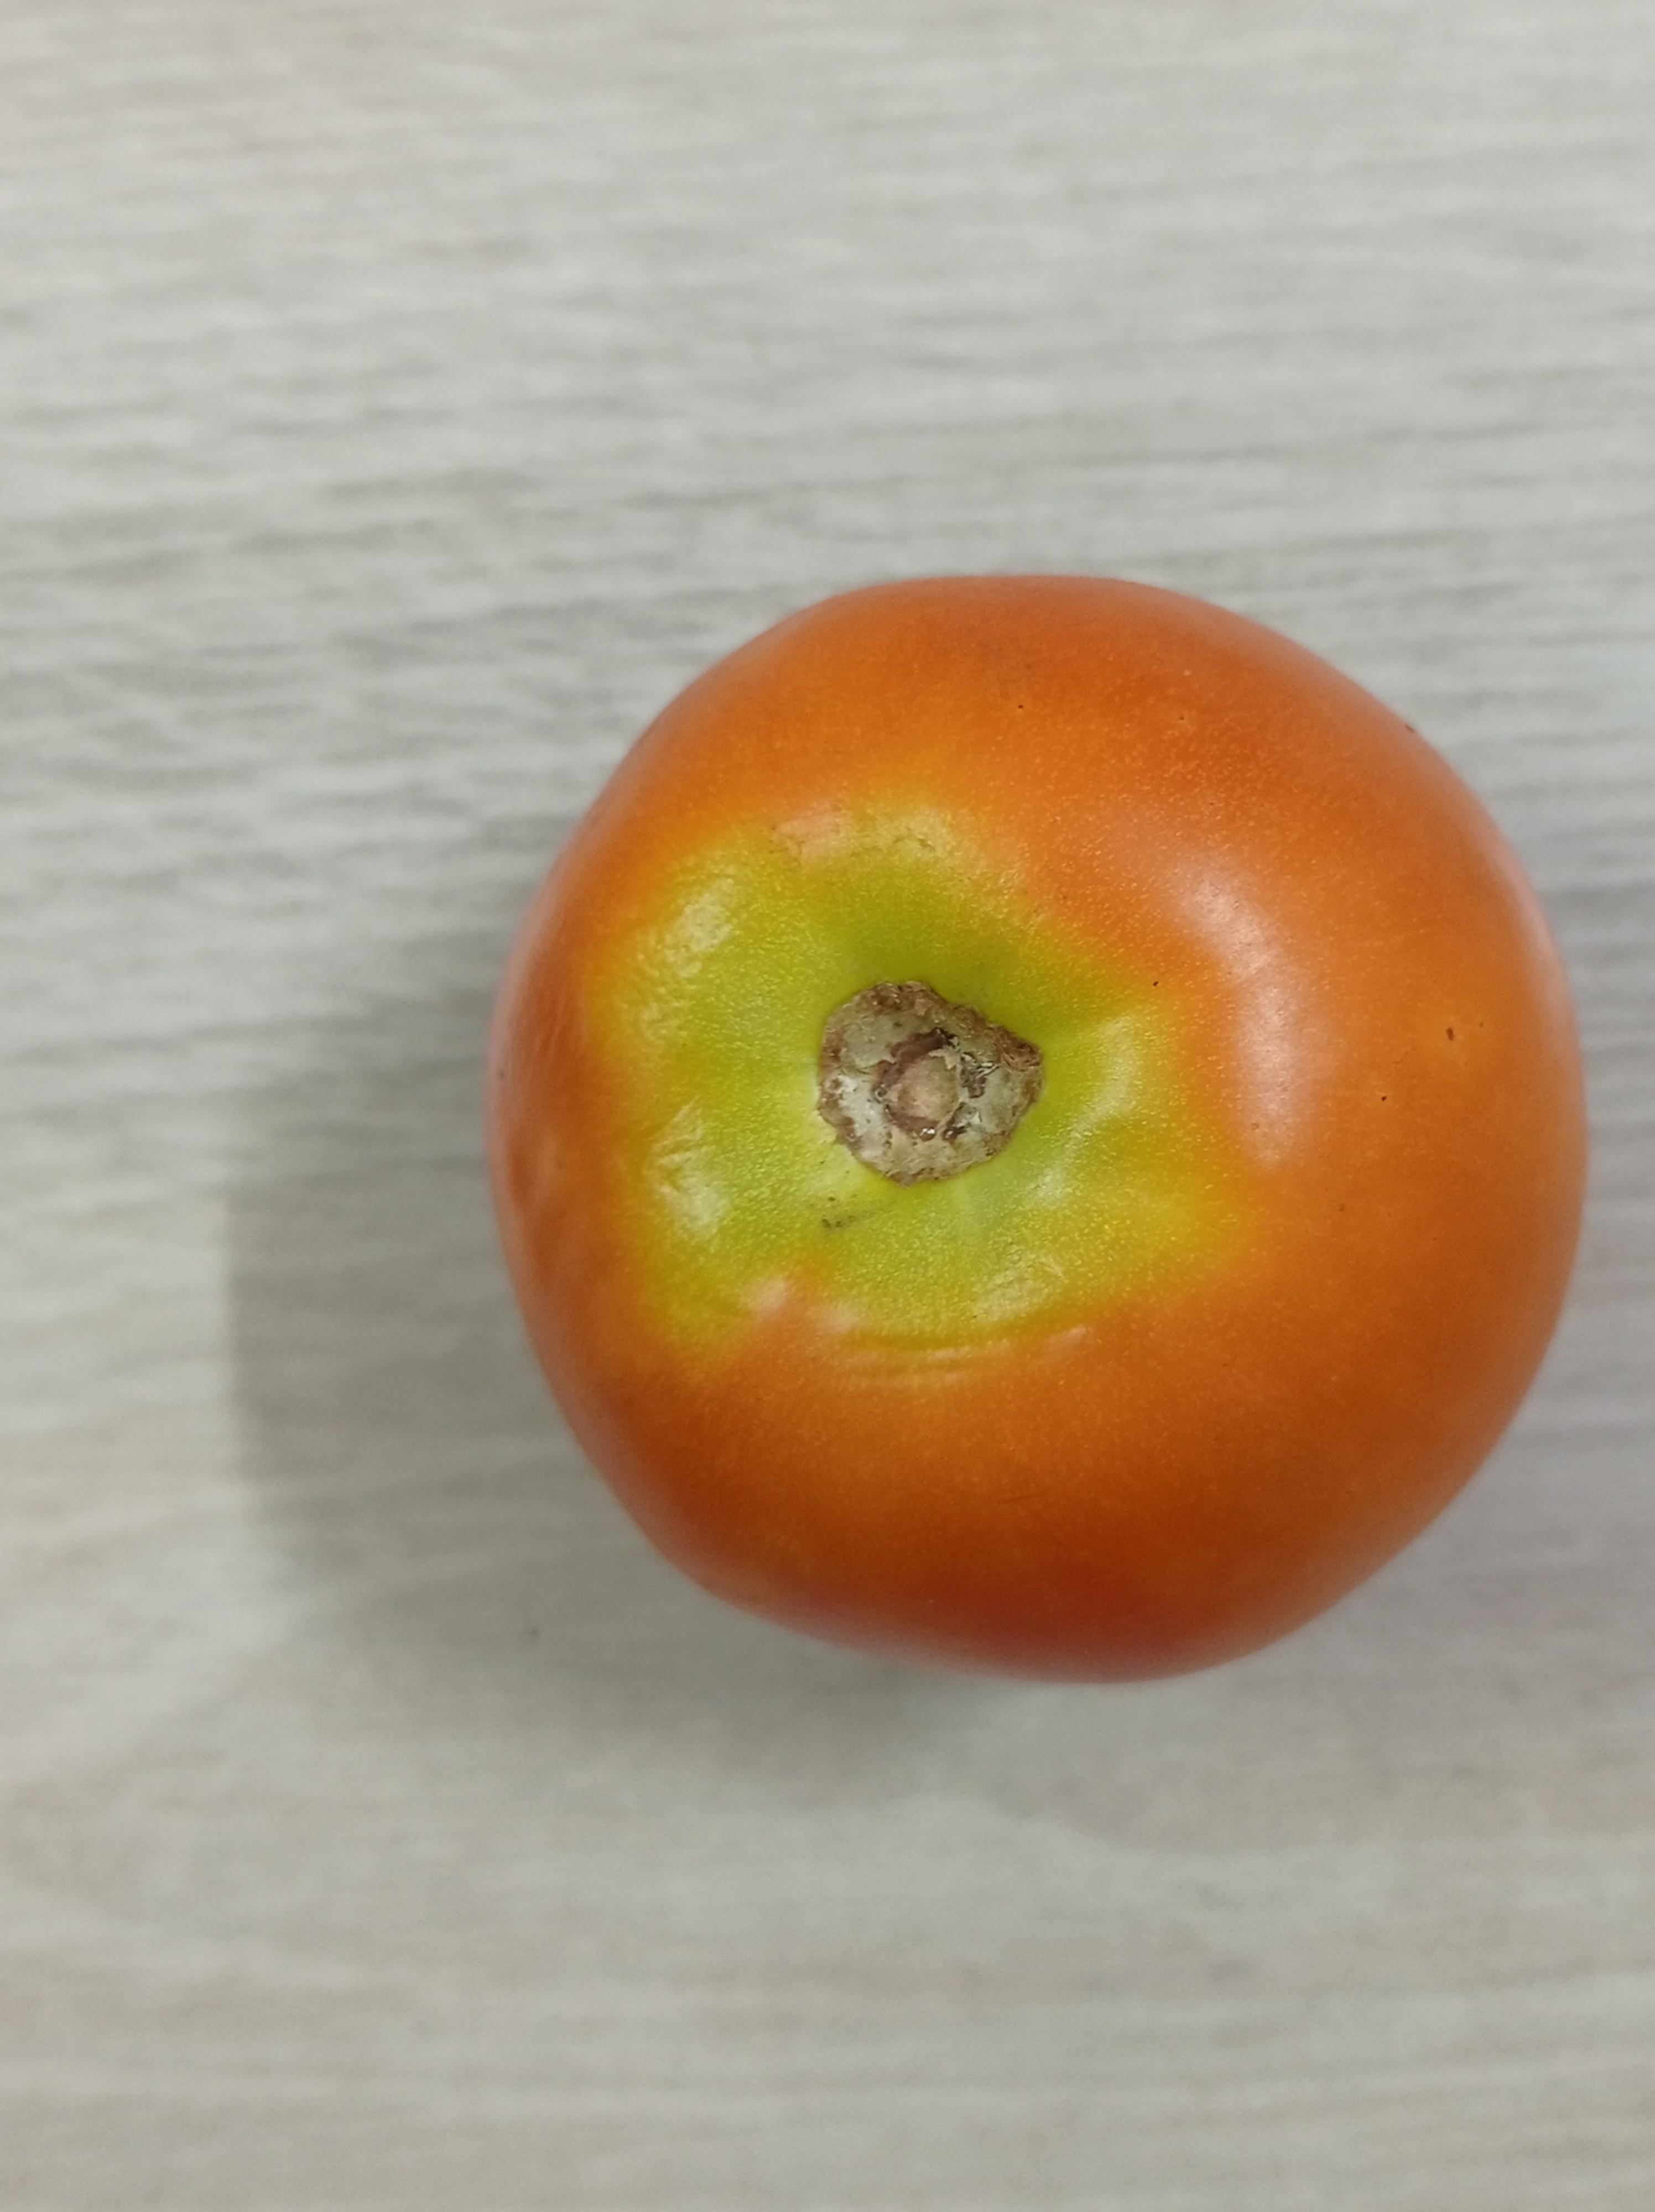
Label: Fresh